Korat Royal Thai Air Force Base

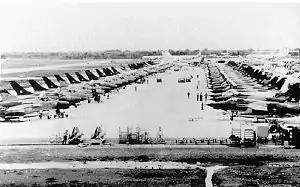
Approximately 50 F-105Ds on the flightline at Korat, 1 July 1968. KC-135s from U-Tapao are parked in the background

After a series of TDY deployments of F-105s to Korat, on 14 March 1966 the 388th Tactical Fighter Wing was activated and on 8 April was organised to replace the provisional PACAF 6234th TFW which was inactivated.